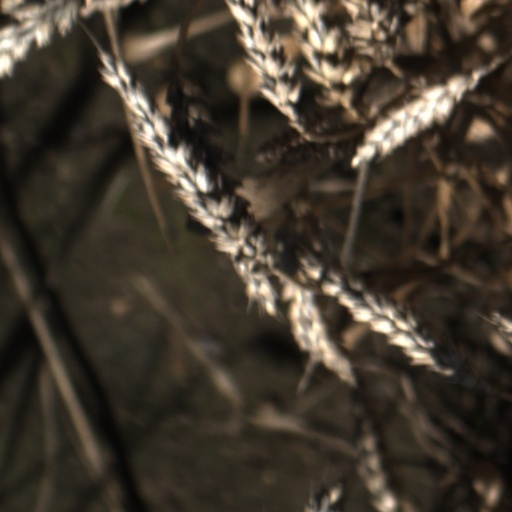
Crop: wheat